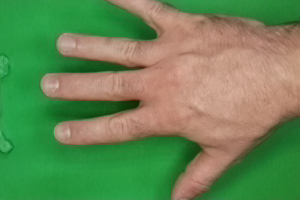
Label: paper